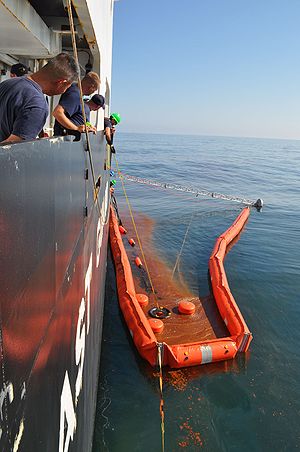
Olieudslippet i den Mexicanske Golf 2010
Et fartøj fra USAs kystbevogtning lægger flydespærringer ud
Olieudslippet i den Mexicanske Golf var et stort pågående olieudslip i den Mexicanske Golf, som startede med, at olieboreplatformen Deepwater Horizon eksploderede og sank den 20. april 2010.